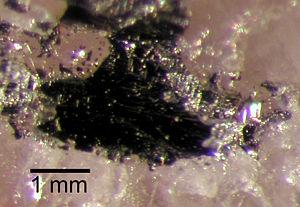
Le tellure natif ou tellure est un corps chimique simple métalloïde de formule Te, une espèce minérale de la catégorie des éléments natifs correspondant au tellure. Il contient fréquemment des traces de sélénium et de fer, de soufre et de bismuth, d'arsenic et de antimoine, d'argent et d'or, voire de plomb...